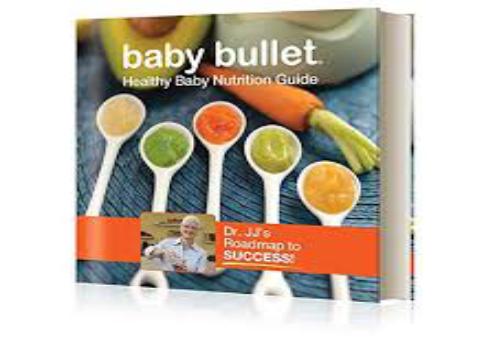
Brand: baby bullet
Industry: Necessities